Ise-Kawaguchi Station

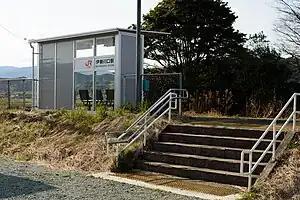
Ise-Kawaguchi Station

is a passenger railway station in located in the city of Tsu, Mie Prefecture, Japan, operated by Central Japan Railway Company (JR Tōkai).